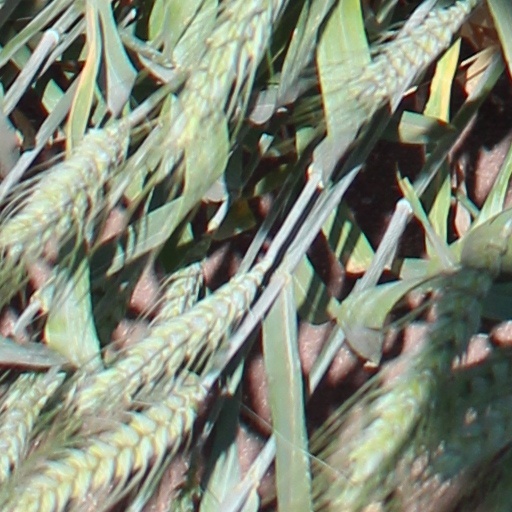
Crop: wheat